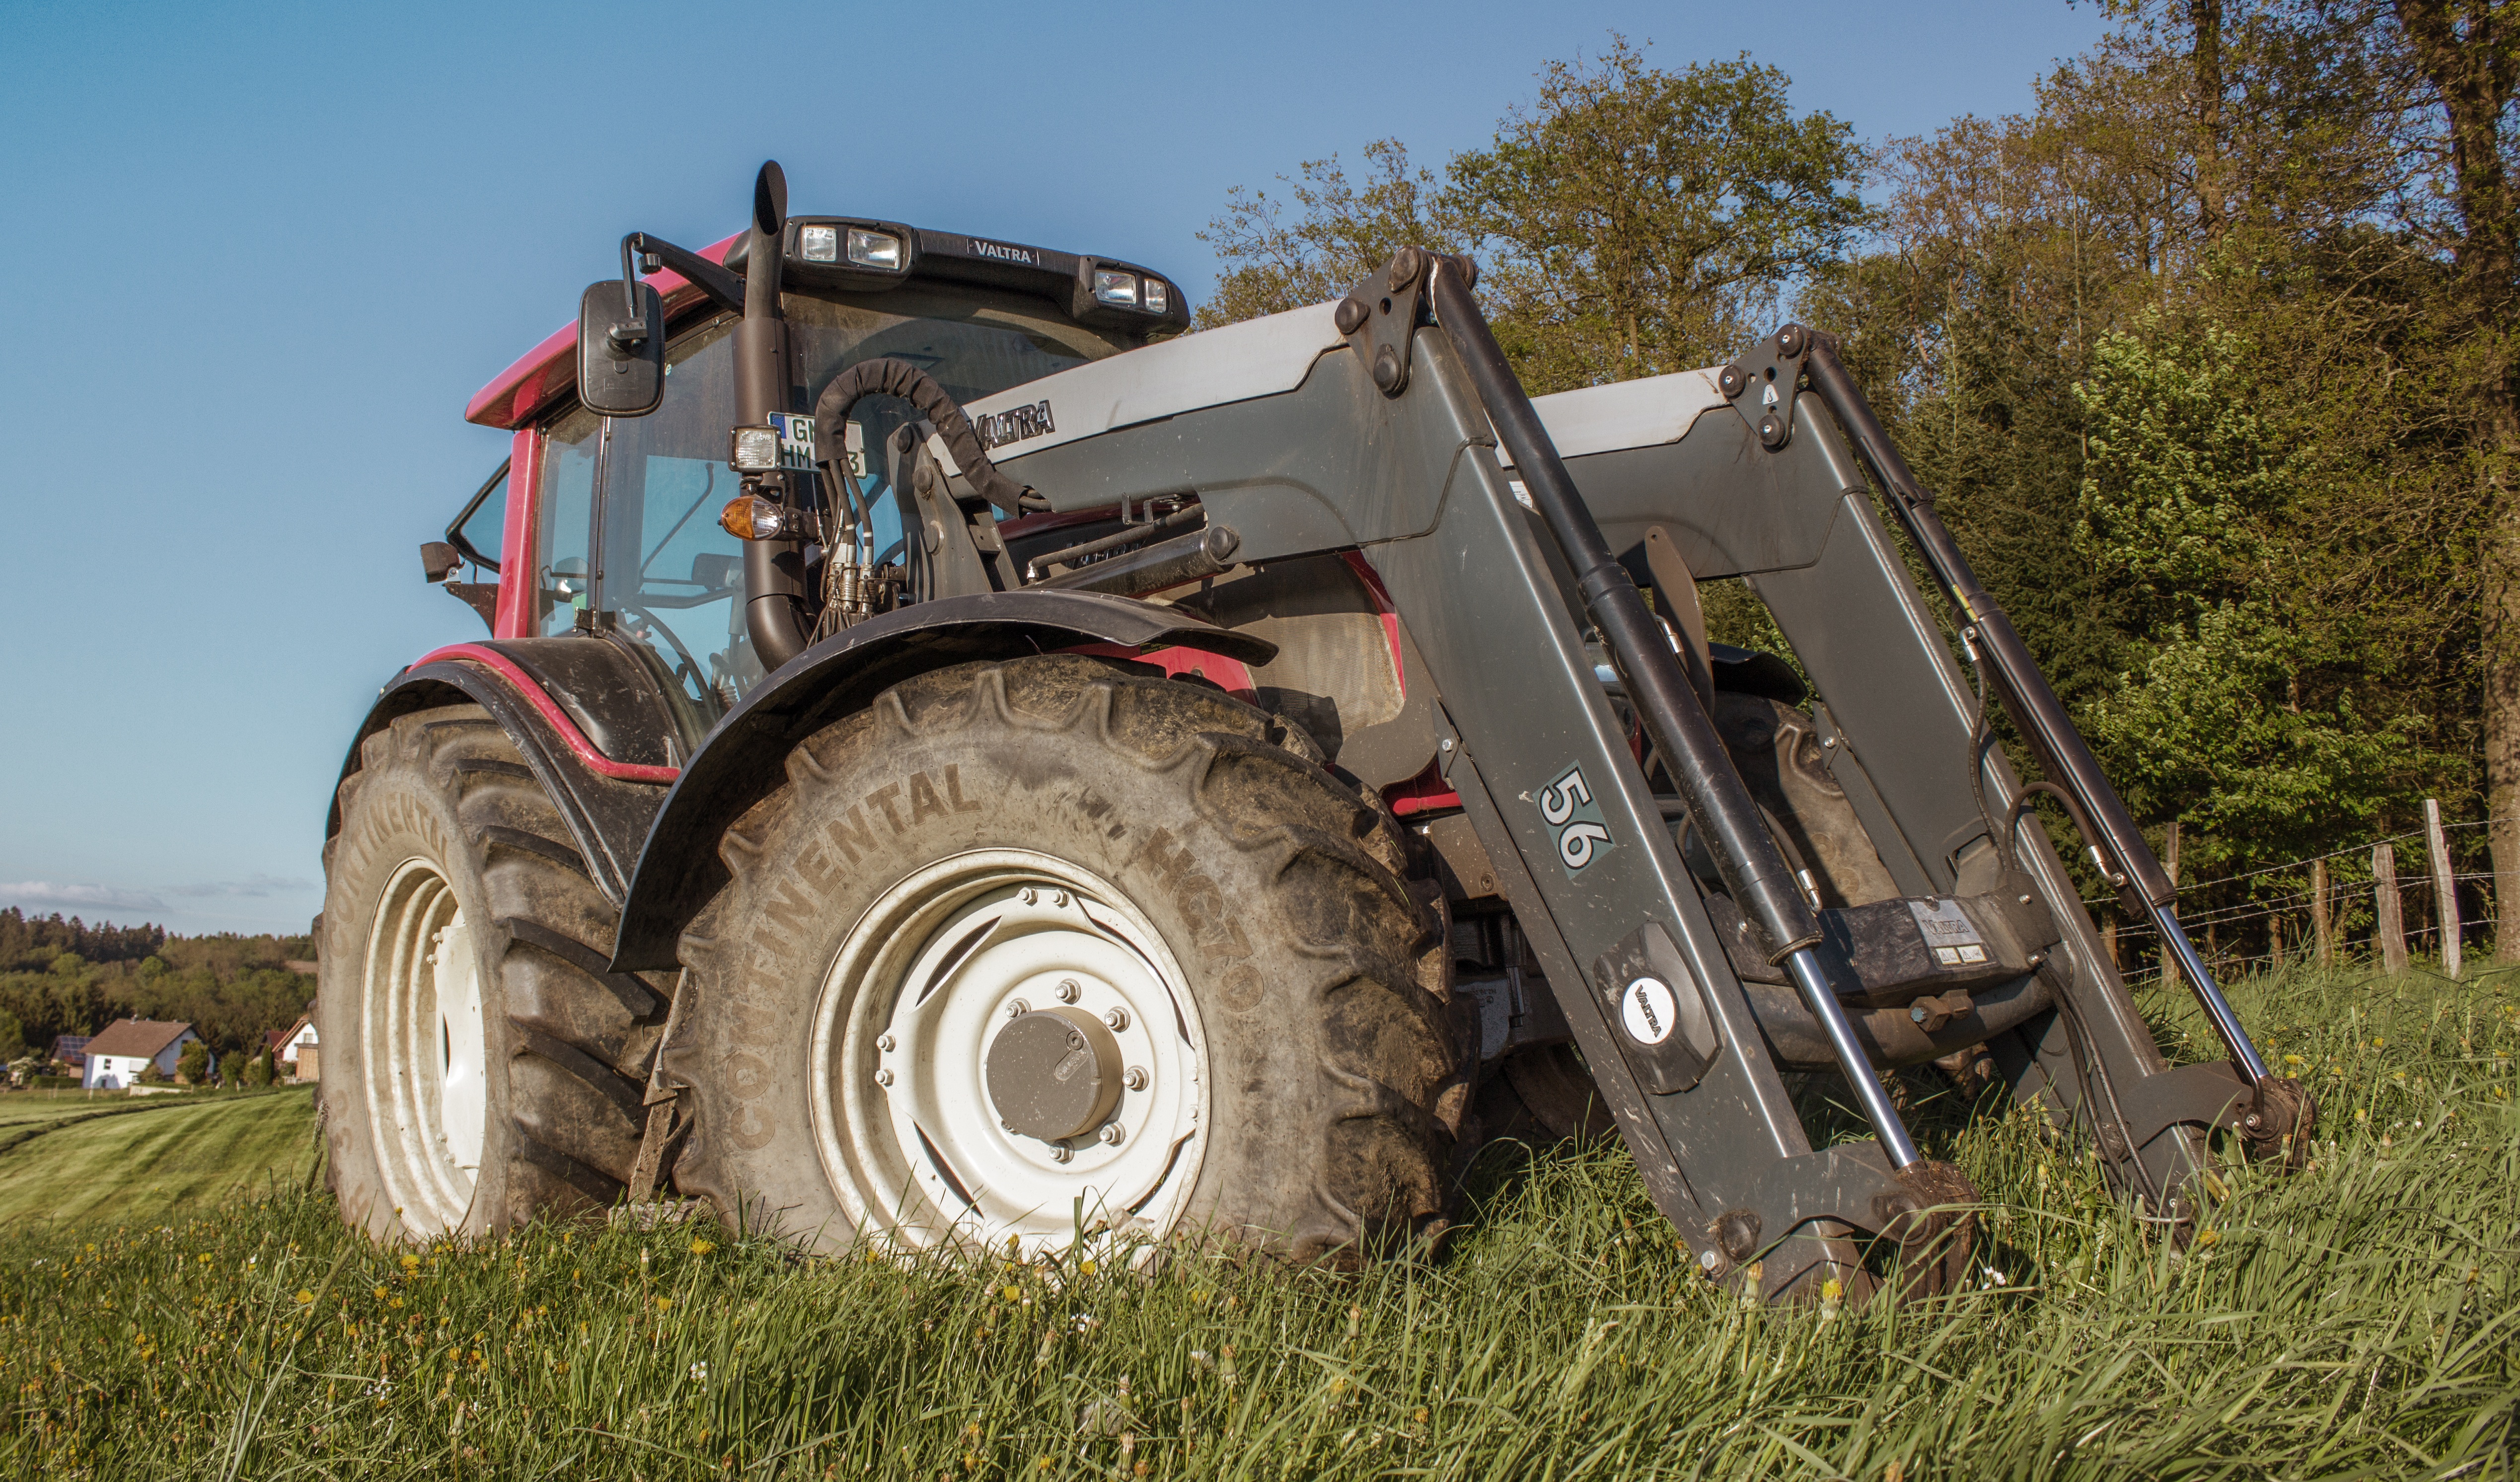
tractor, field, farm, vehicle, soil, agriculture, bulldog, tug, tractors, commercial vehicle, working machine, agricultural machine, agricultural machinery, off roading